Headwind and tailwind

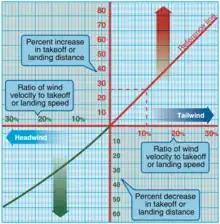
The general effect of wind by the percent change in takeoff or landing distance as a function of the ratio of wind velocity to takeoff or landing speed.

In aeronautics, a headwind is favorable in takeoffs and landings because an airfoil moving into a headwind is capable of generating greater lift than the same airfoil moving through tranquil air, or with a tailwind, at equal ground speed. As a result, aviators and air traffic controllers commonly choose to take off or land in the direction of a runway that will provide a headwind. Aircraft carriers usually turn into the wind during takeoffs and landings, and may increase their own speed. While on take-off and landing, headwinds are good because they allow the aircraft to use a shorter runway, in flight, however, headwinds are bad because they reduce the ground speed of the aircraft, which requires more fuel to get to the destination. Conversely, tailwinds are bad on take-off and landing, but are good in flight.